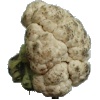
Label: cauliflower